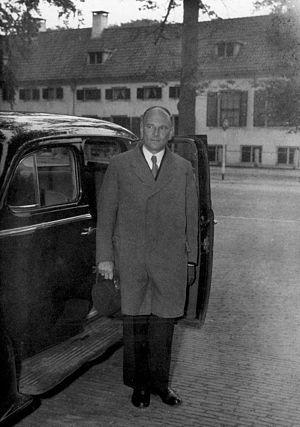
Gentilhomme Marinus van der Goes van Naters, né le 21 décembre 1900 à Nimègue et mort le 12 février 2005 à Wassenaar, est un homme politique néerlandais.